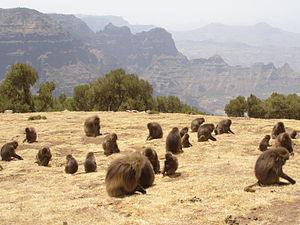
Troupe de babouins Gelada à leur repas - Parc du Simien - Ethiopie